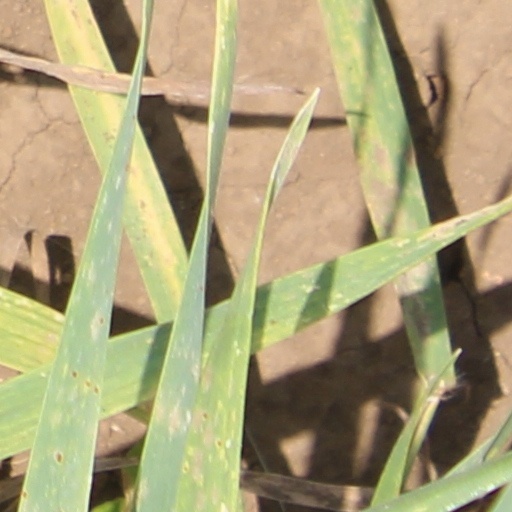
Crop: wheat